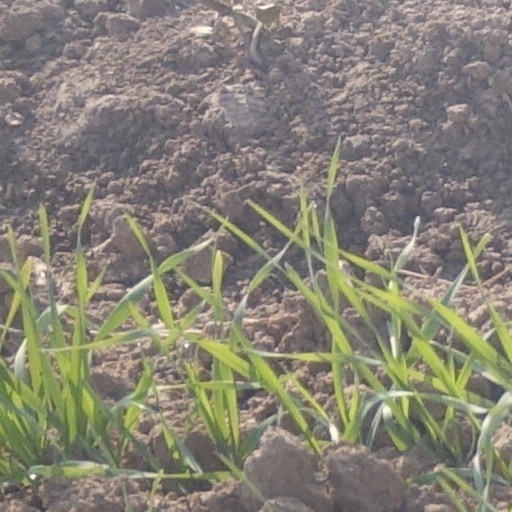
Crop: wheat